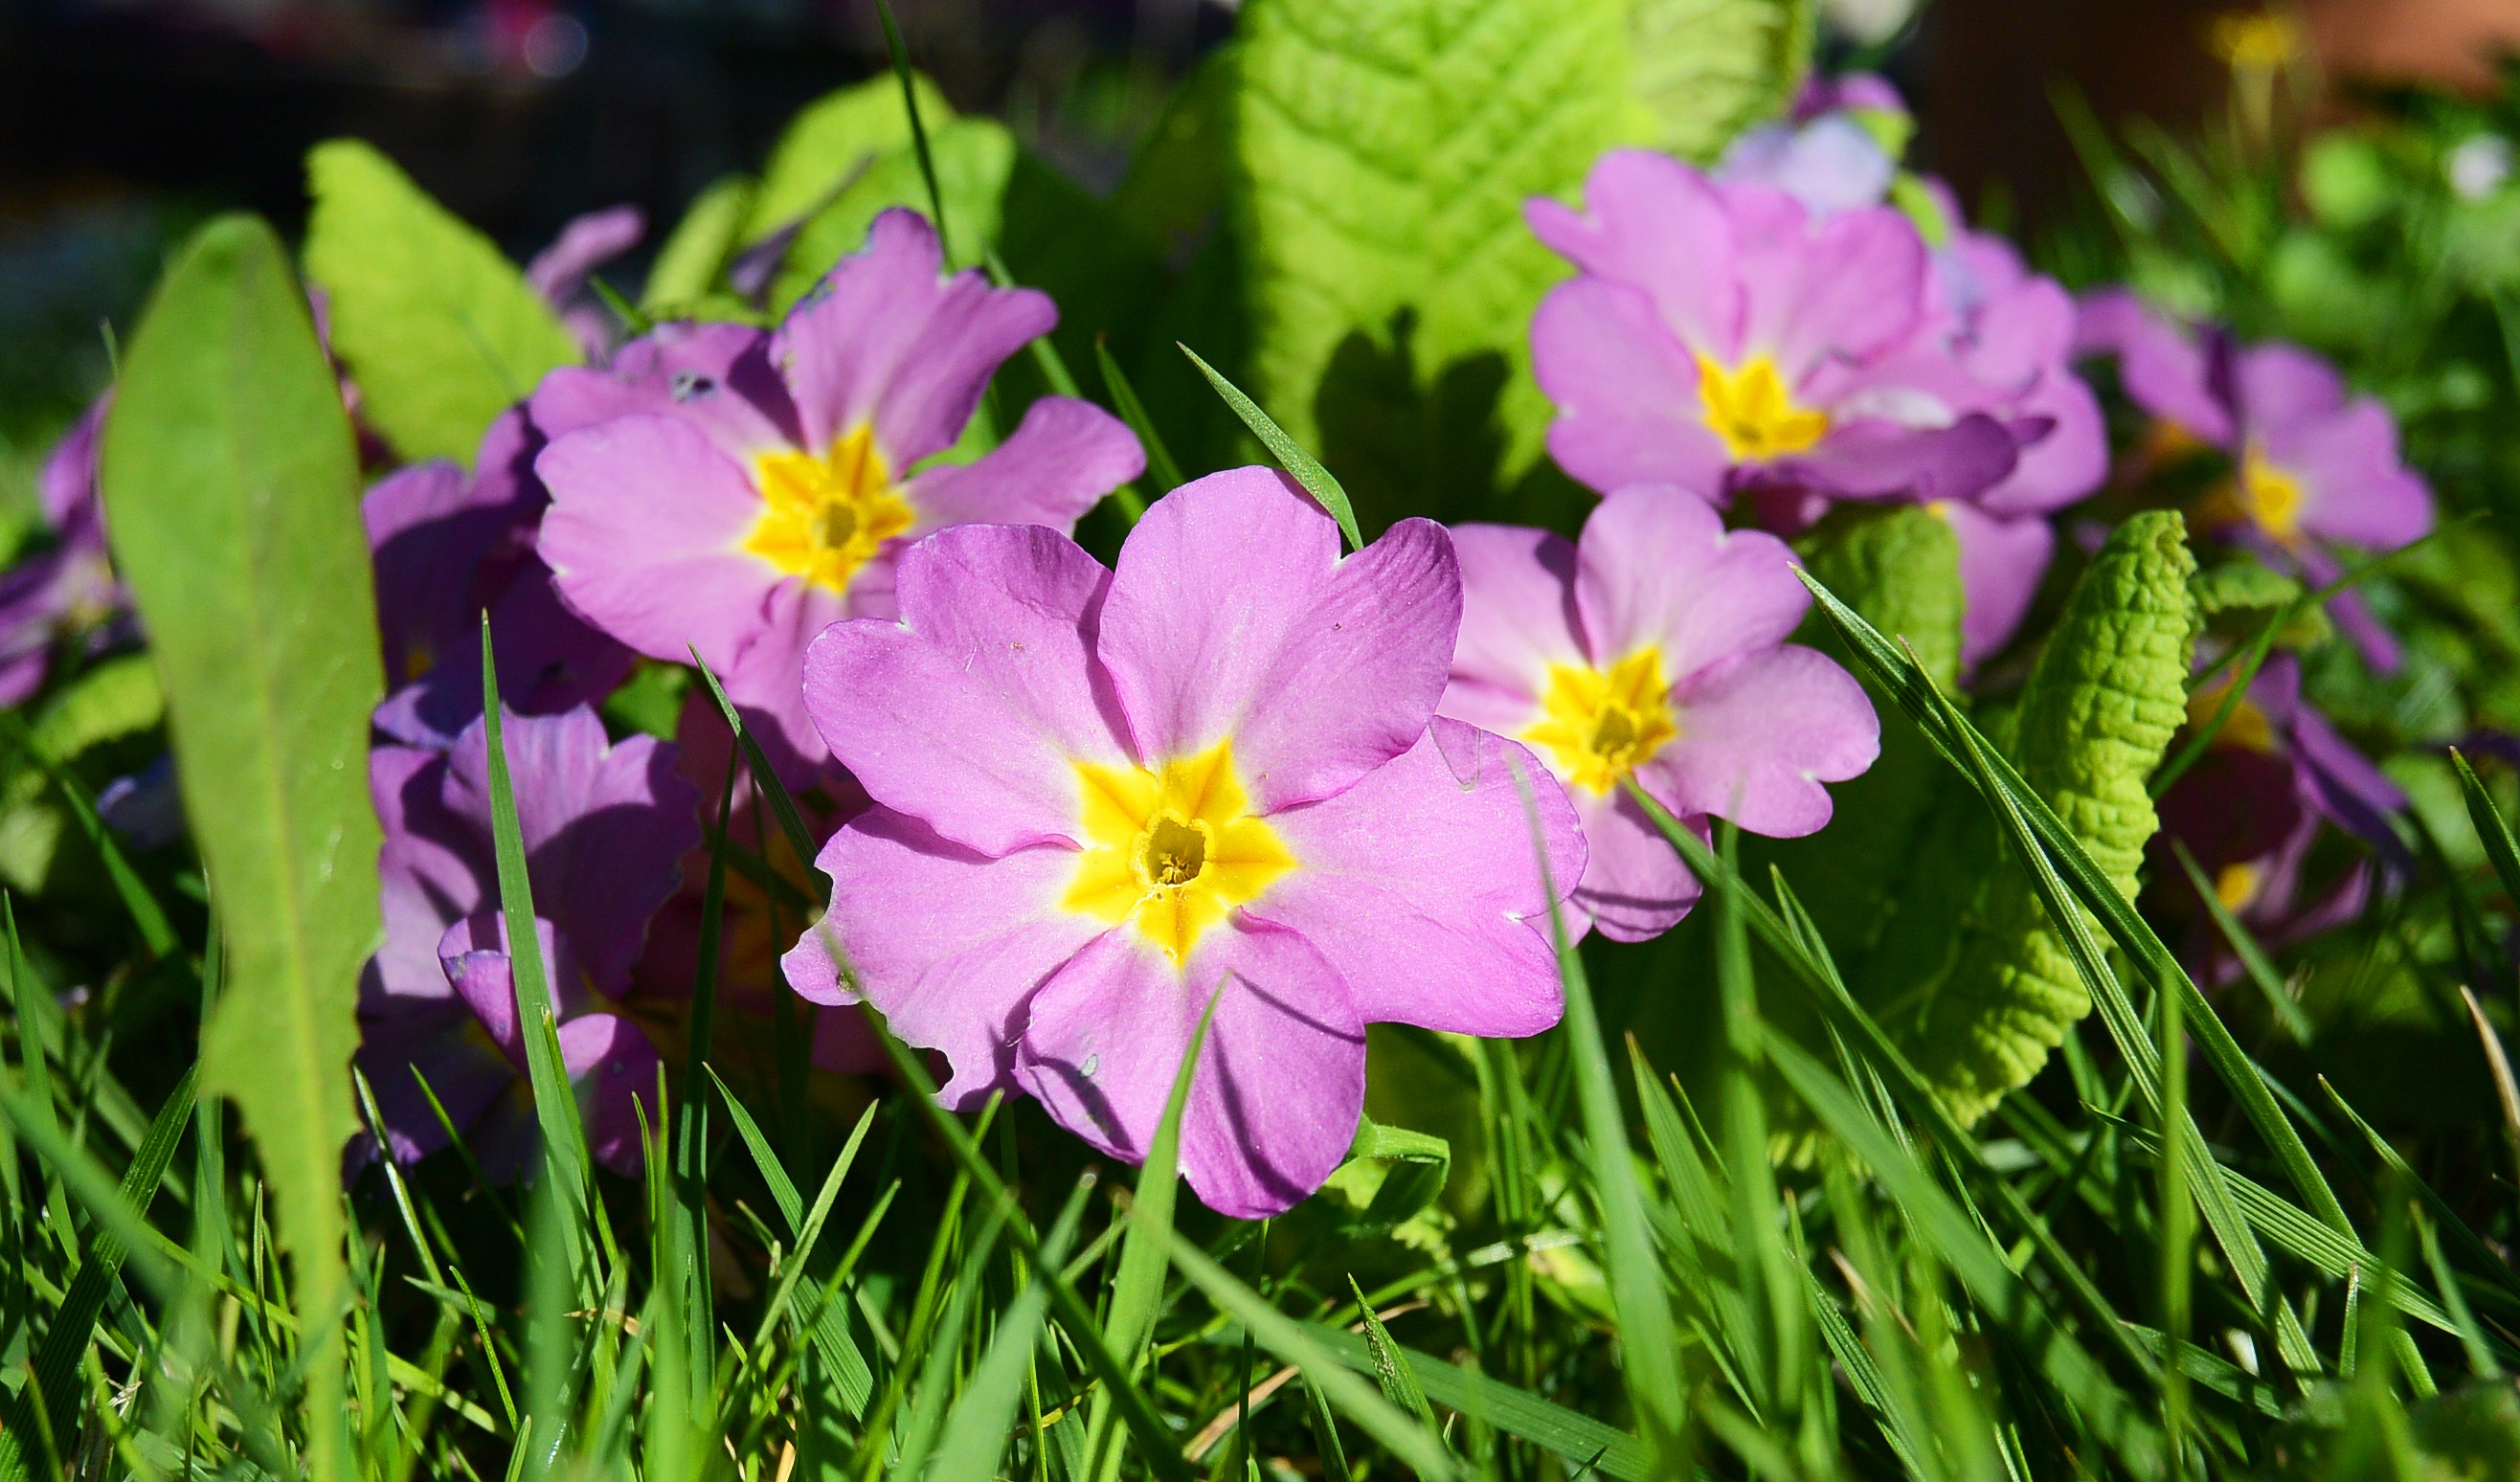
nature, plant, meadow, flower, petal, spring, botany, flora, wildflower, flowers, violet, primula, macro photography, flowering plant, primroses, annual plant, land plant, violet family